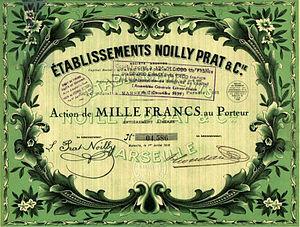
Action Noilly Prat 1000 f au porteur
Le Noilly Prat est un vermouth créé en 1813 par Joseph Noilly à Marseillan.